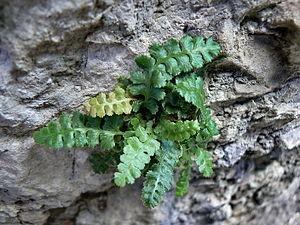
Le parc naturel régional du Verdon s'étend sur 188 000 hectares dans les départements des Alpes-de-Haute-Provence et du Var.